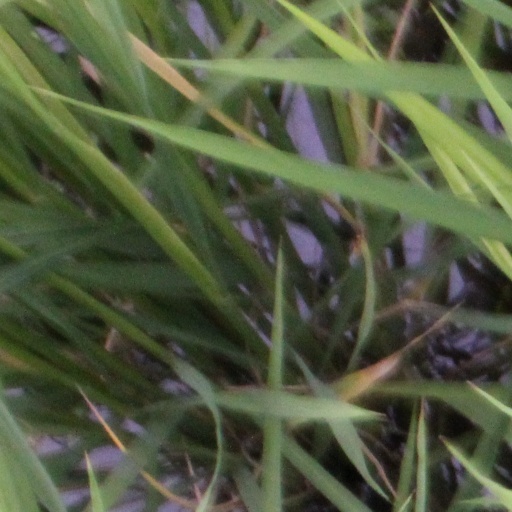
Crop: rice